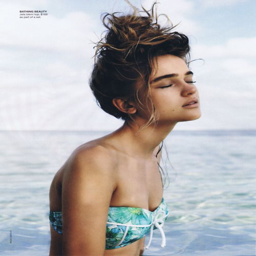
the model in this picture looks like actor who was .